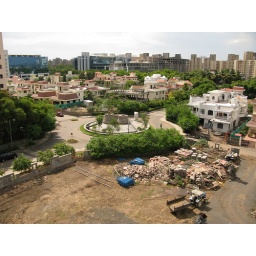
This is the northwest-facing view from my balcony. The blue glass building in the centre is tower 12.